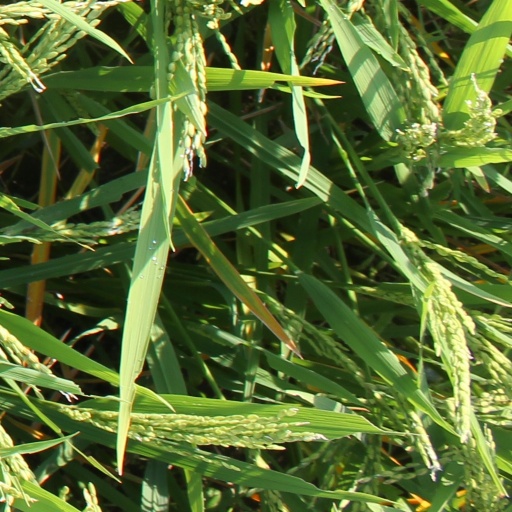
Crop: rice